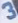
Number: 3